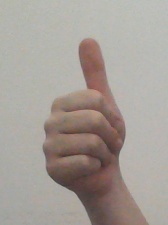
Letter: aleff